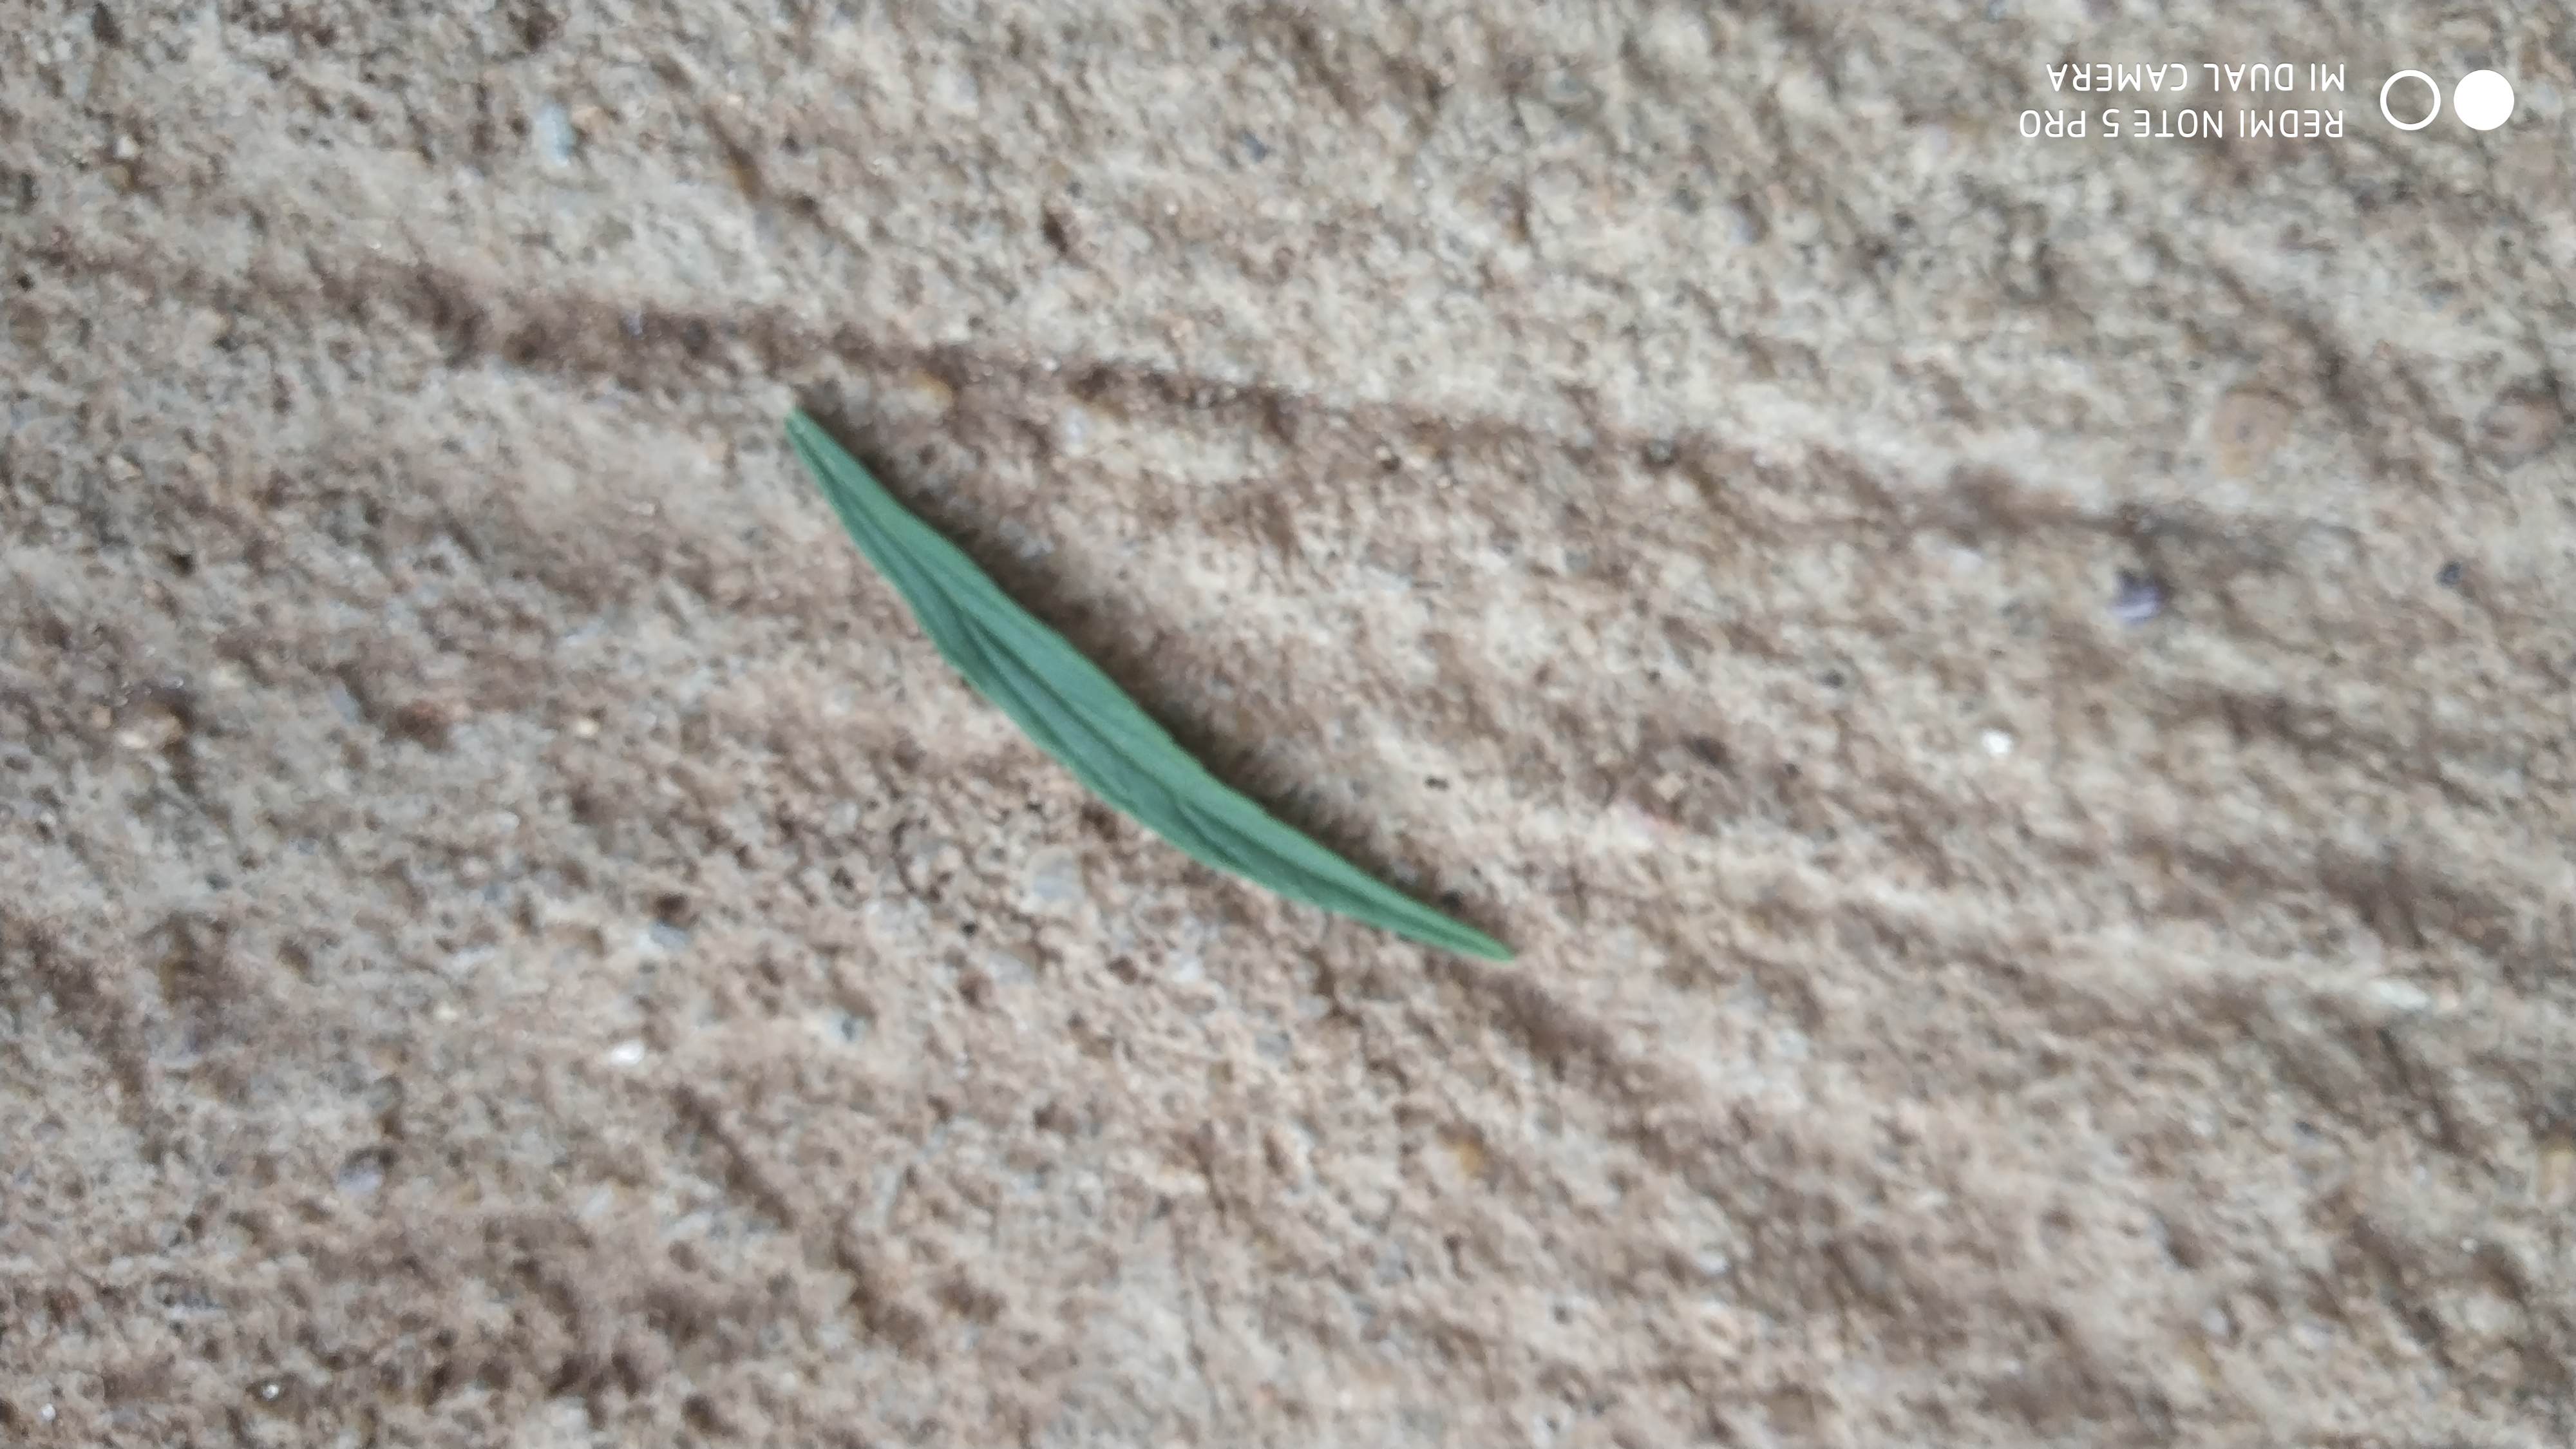
Plant: Thumbe